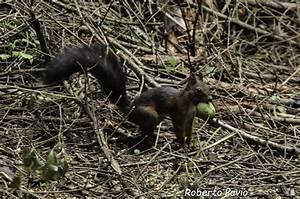
squirrel